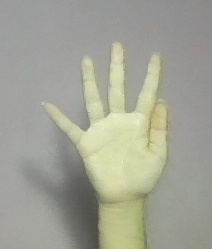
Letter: sheen